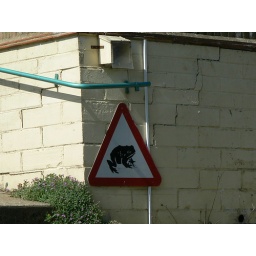
This sign was affixed to the side of a house in Maldon, Essex.